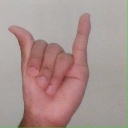
अक्षर: य